Carberry, Manitoba

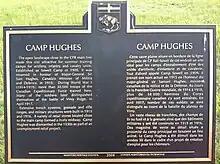
Camp Hughes Designation Sign

Carberry was founded in 1882. It was originally settled primarily by settlers from Eastern Canada of British origin, and was named after the Carberry Tower located near Musselburgh, Scotland. In 1905, Carberry was incorporated as a town.